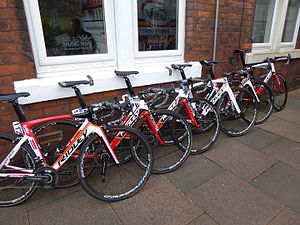
Ridley
Cykler fra Lotto-Soudal i 2016.
Ridley er en belgisk cykelproducent, grundlagt i 1990.